Gothic Christianity

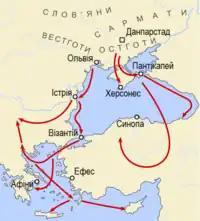
Gothic place of settlement and their raids into the Roman Empire in the 3rd century

During the 3rd century, East Germanic people, moving in a southeasterly direction, migrated into the Dacians' territories previously under Sarmatian and Roman control, and the confluence of East Germanic, Sarmatian, Dacian and Roman cultures resulted in the emergence of a new Gothic identity. Part of this identity was adherence to Gothic paganism, the exact nature of which, however, remains uncertain. Jordanes' 6th century "Getica" claims the chief god of the Goths was Mars. Gothic paganism is a form of Germanic paganism.